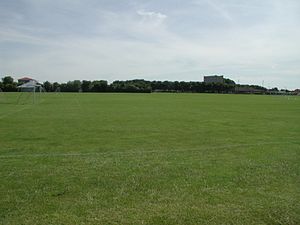
Sundby Idrætspark / Fodboldbanerne
Sundby Idrætsparks fodboldbaner.
Sundby Idrætspark på Amager, København. Set fra fodboldbanerne.
Sundby Idrætspark er et idrætsanlæg på over 150.000 m² beliggende på Amager, København, som drives og administreres af Fritid & Idræt enheden i Kultur- og Fritidsforvaltningen under Københavns Kommune. Idrætsanlægget er en del af Team Sundby og består af: